Talbot Baines Reed

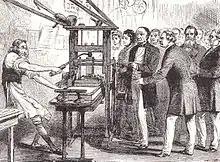
The Caxton Exhibition, South Kensington, July 1877. In this illustration, W.E. Gladstone stands centre picture; on the right are William Blades (bearded) and, far right, Charles Reed

Talbot Baines Reed grew up in a happy household, dominated by Charles Reed's religious zeal and his belief that hardy outdoor sports were the best means for bringing up boys. This atmosphere of "simple, cheerful Puritanism" was, according to a friend, "eminently suited to [Talbot's] character and disposition". Talbot began his education at Priory House School, Clapton, and in 1864 became a day pupil at the City of London School, a relatively new foundation that had been established in Milk Street, Cheapside, in 1837. Talbot's eldest brother, Charles junior, had been notably successful there, as captain of the school and a leading figure in its cricket and football teams. Talbot soon made his own mark, particularly on the sporting field; a contemporary describes him as "full of life and vigour ... his strength of muscle, length of limb, boldness of attack, absolute fearlessness and perfection of nerve always made him conspicuous". Reed later showed some reticence about his academic achievements, asserting that one of his few successes was winning "the comfortable corner desk near the fire", reserved for the bottom place in Mathematics. In fact, in keeping with the school's record of producing men of letters and language scholars, Reed had excellent results in French, Greek and Latin, and had competed for the Sixth Form Latin prize. One of his school contemporaries was H. H. Asquith, the future British prime minister.